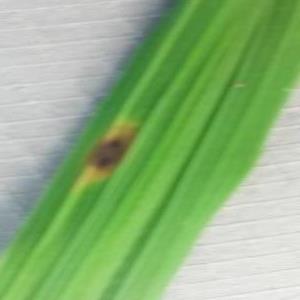
Disease: Brownspot